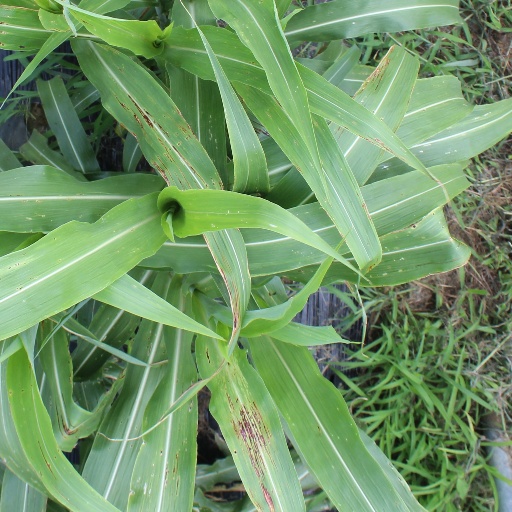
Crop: sorghum